Dono (comedian)

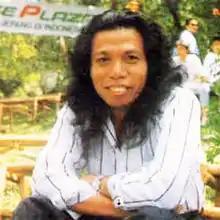
Dono in 1988, with the long hair appearance that appears in "Jodoh Boleh Diatur", "Malu Malu Mau", and "Godain Kita Dong".

Due to his busy schedule, Dono once neglected his thesis, which focused on educational equity in his hometown of Delanggu. Titled "Hubungan Status Sosial Ekonomi Keluarga dengan Prestasi Murid di Sekolah: Studi Kasus SMP Negeri Desa Delanggu", he successfully defended it during a research session in 1978. After graduating with a sociology degree, Dono transitioned away from his lecturing job to pursue entertainment with the Warkop comedy group. During this time, Warkop expanded their presence beyond radio broadcasts to television through the show "Terminal Musikal", produced by Mus Mualim and aired on "TVRI". They also received numerous invitations to perform outside the city.